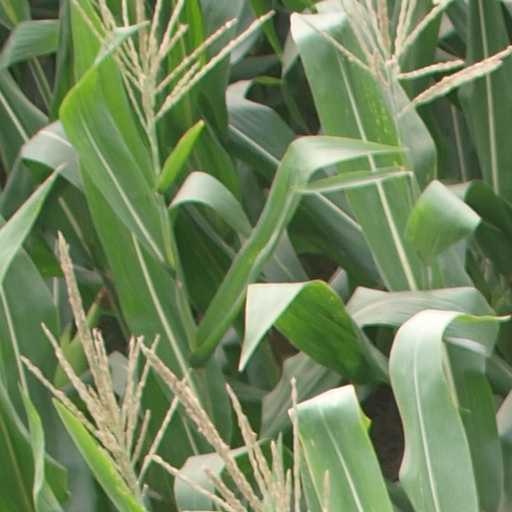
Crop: maize; corn